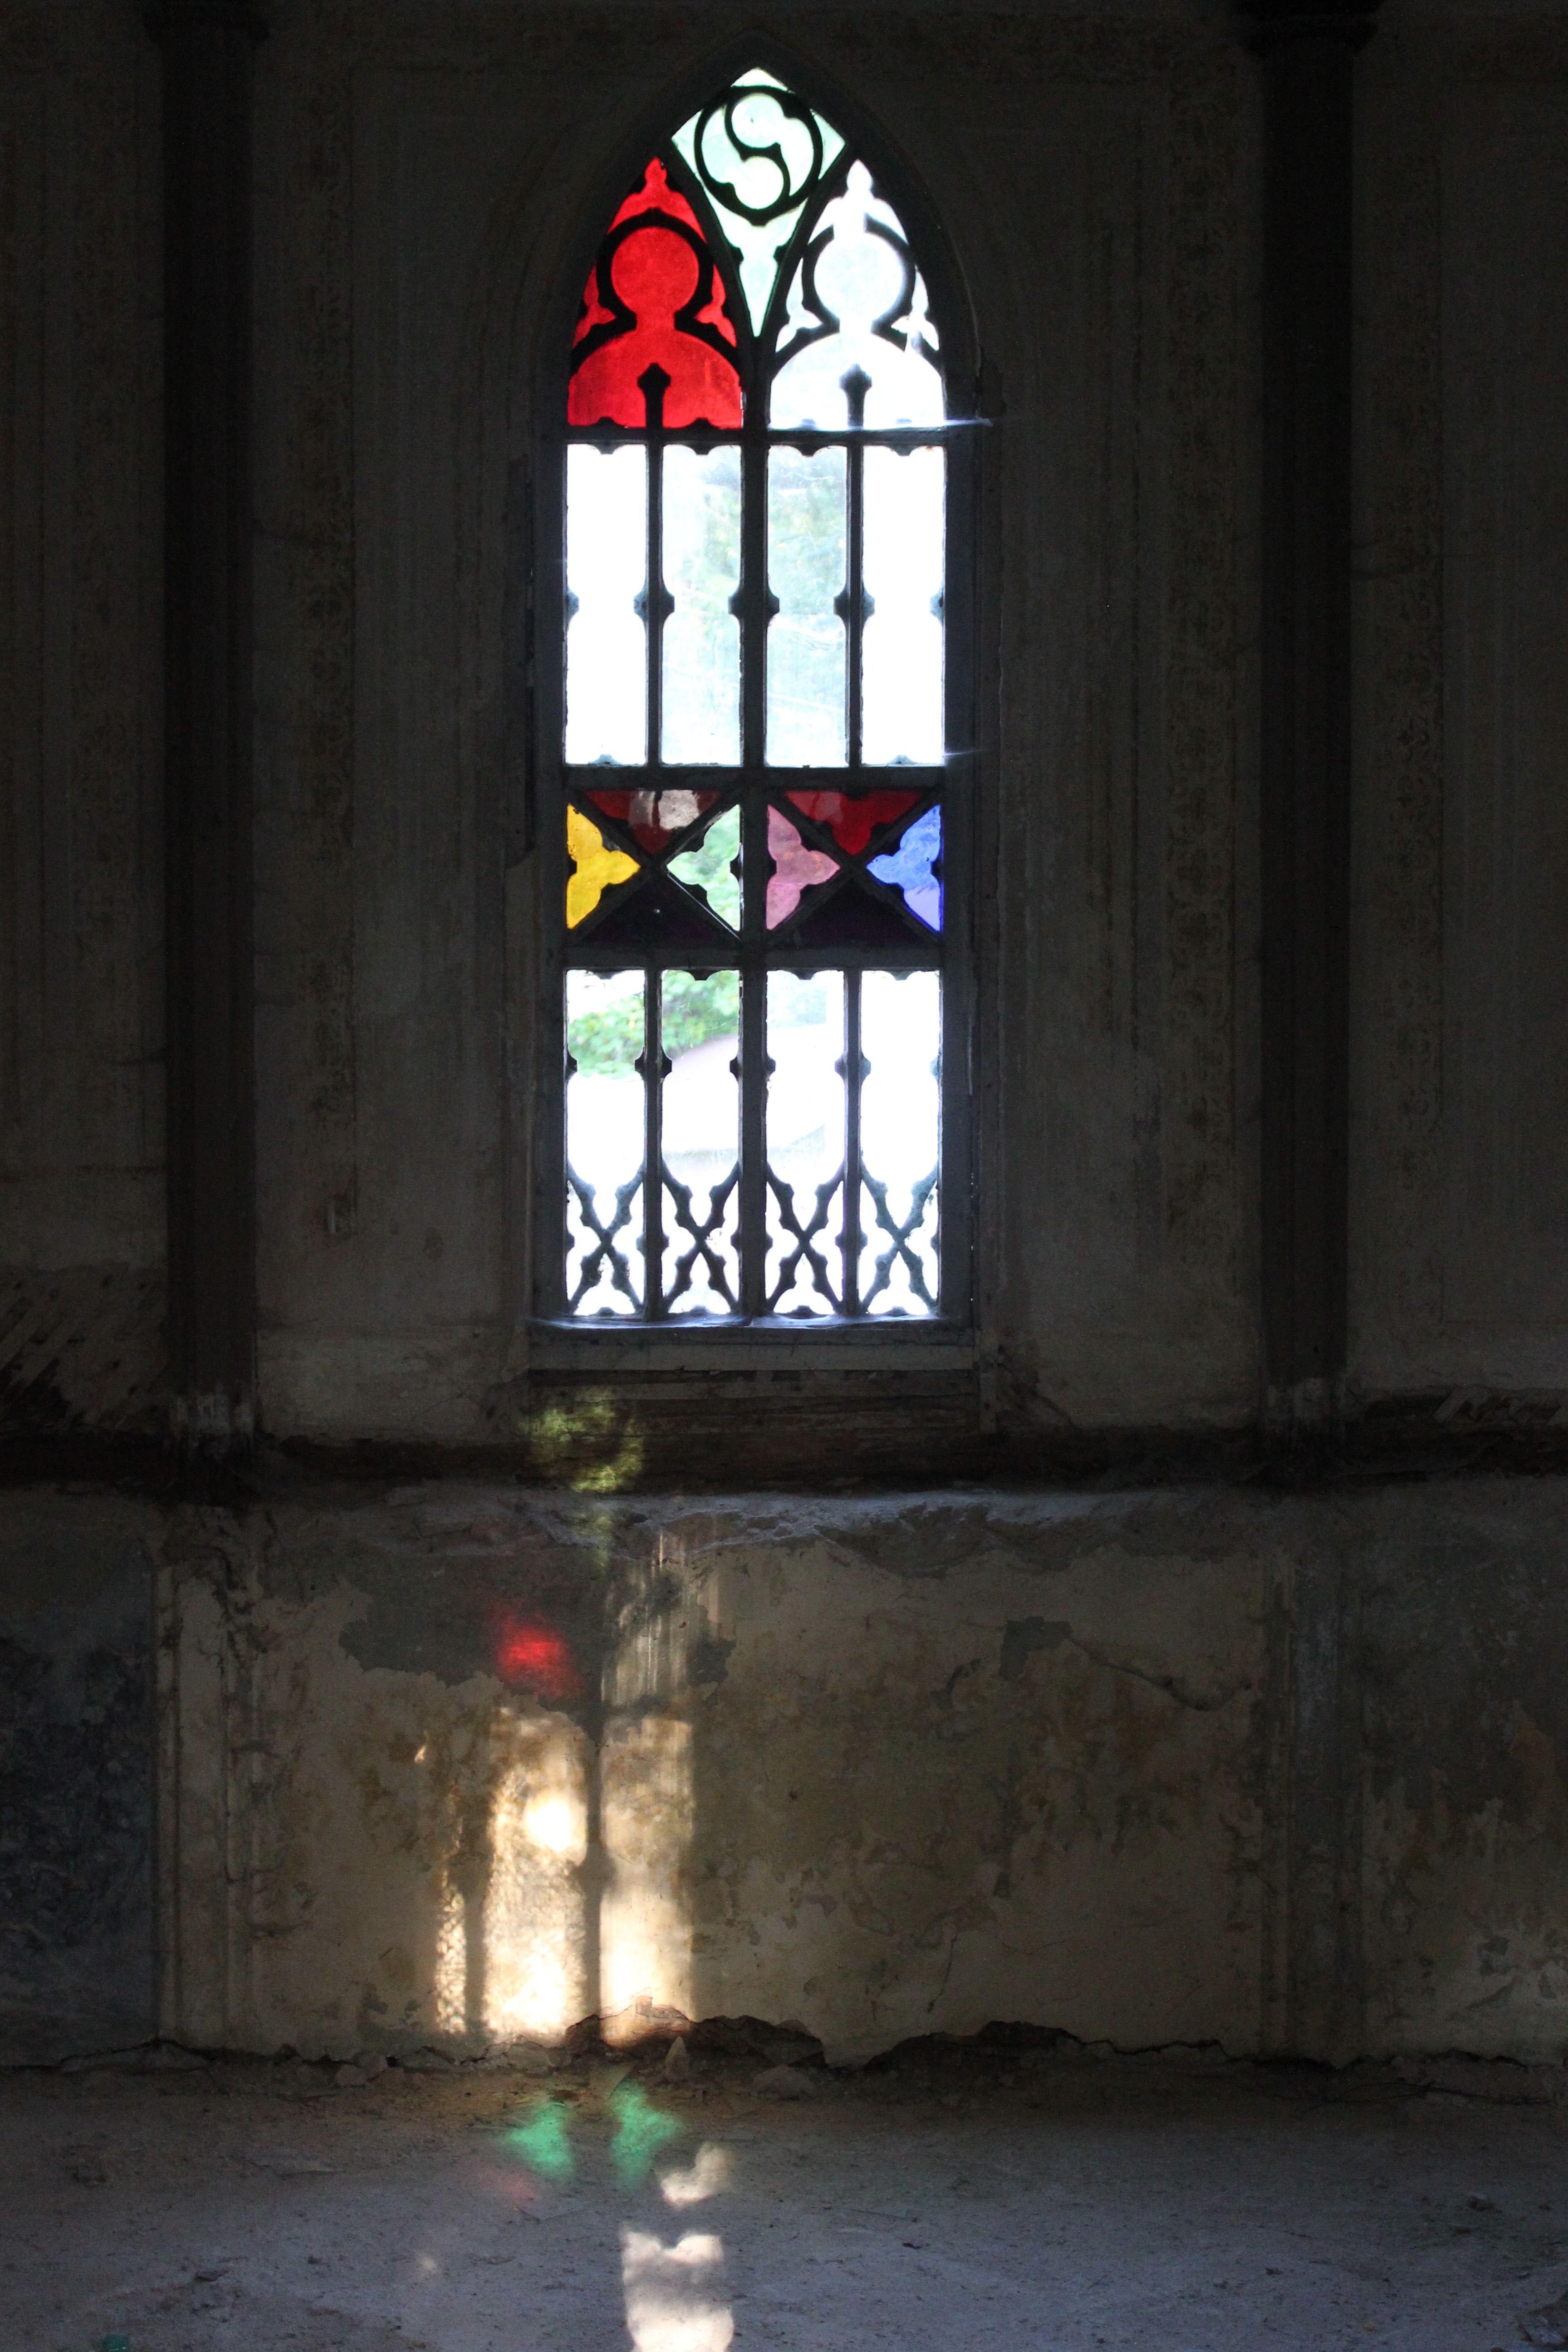
light, window, glass, wall, color, church, lighting, material, colored glass, urban area